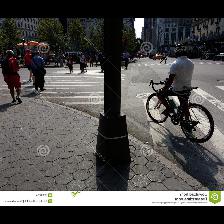
Label: Human